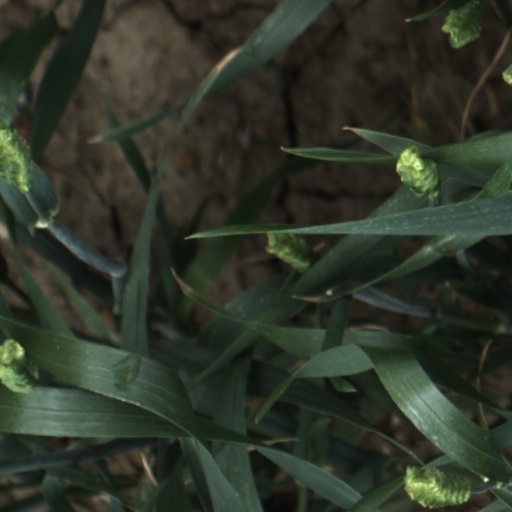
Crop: wheat